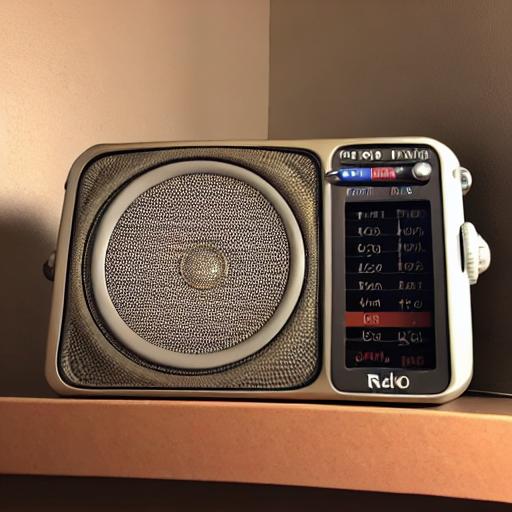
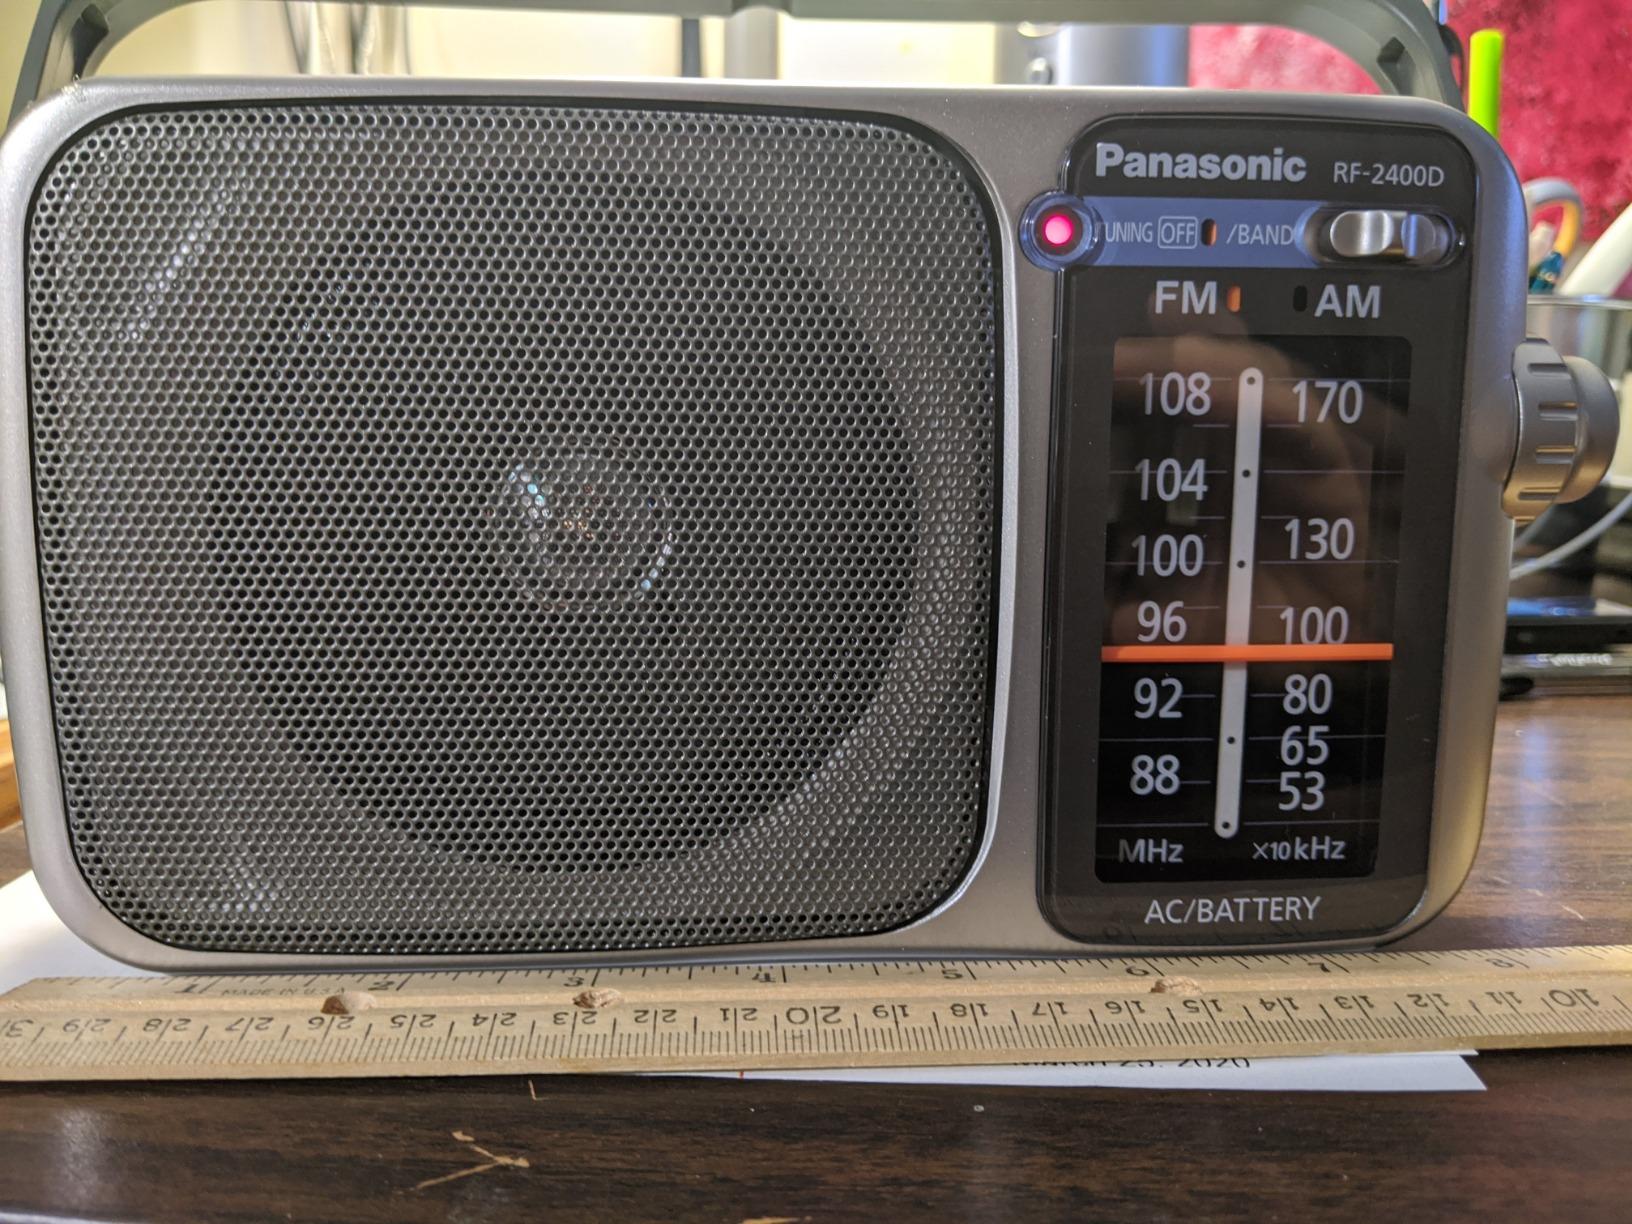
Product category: radio
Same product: no